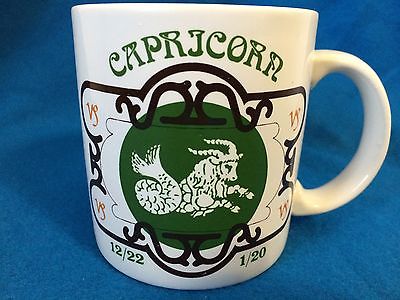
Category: mug